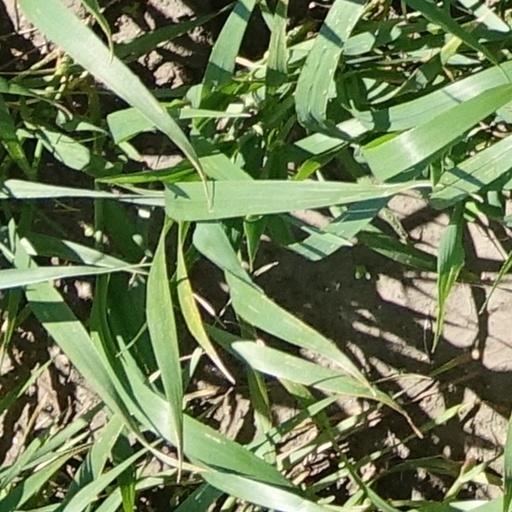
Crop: wheat